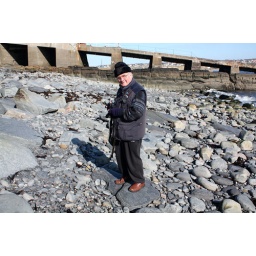
My father, Robert Sinclair Shand during a study of rock structures in the boulders on Shaltigoe beach